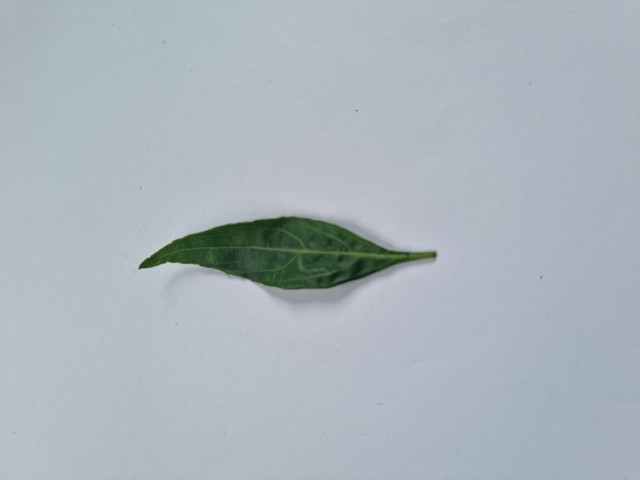
Plant: kalomegh